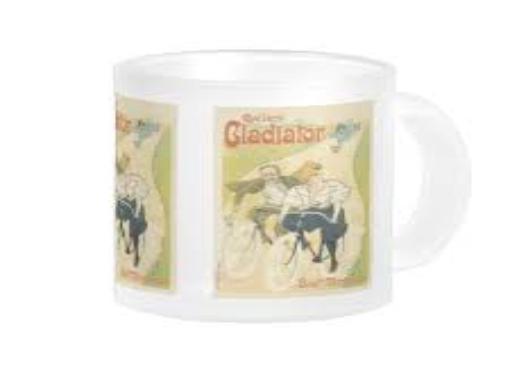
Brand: gladiator cycle
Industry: Food